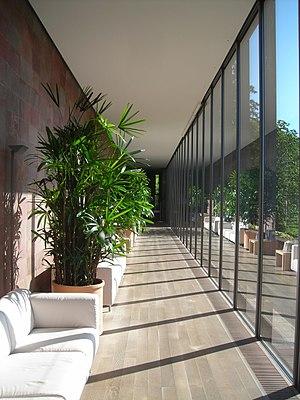
La fondation Beyeler est une institution culturelle suisse de droit privé située à Riehen, à proximité immédiate de la ville de Bâle.